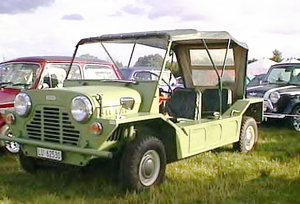
La Mini Moke est un petit pick-up tout-terrain basé sur la Mini, fabriqué originellement par le groupe British Motor Corporation.